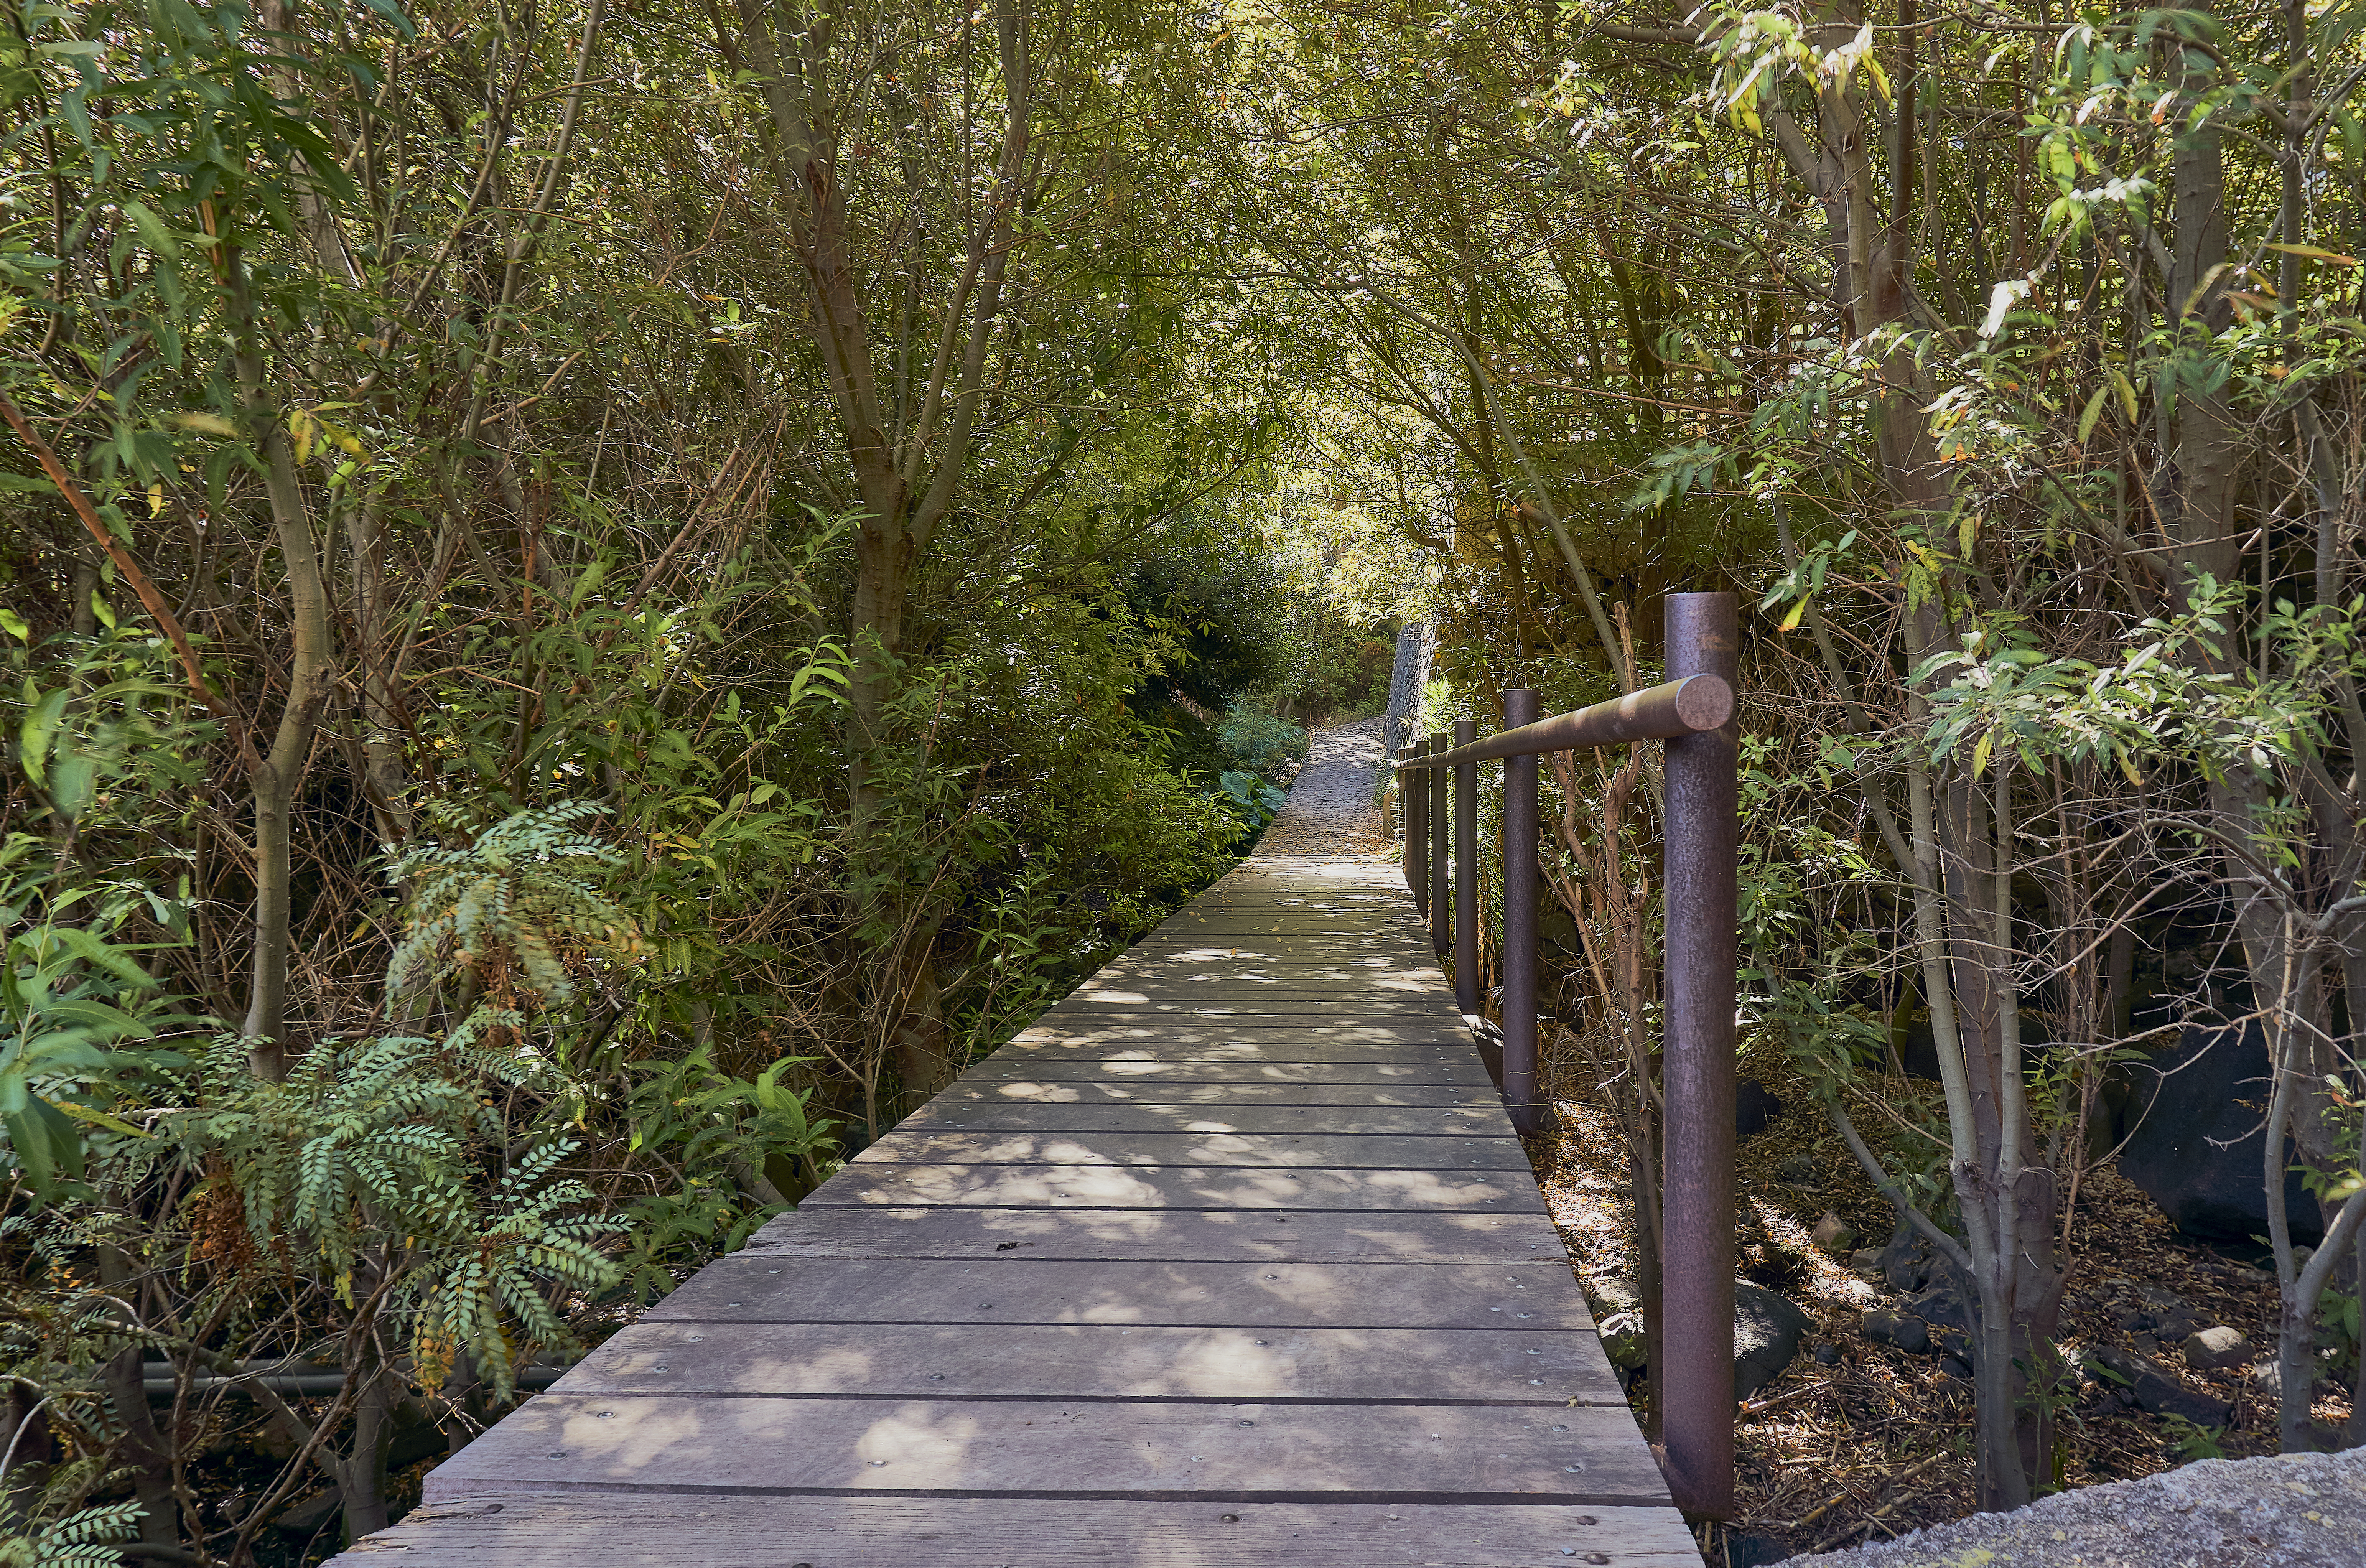
bridge, trees, path, vegetation, walkway, nature reserve, boardwalk, tree, natural environment, trail, natural landscape, forest, botany, biome, jungle, plant, rainforest, grass, thoroughfare, valdivian temperate rain forest, plant community, state park, landscape, nonbuilding structure, woodland, national park